E-meter

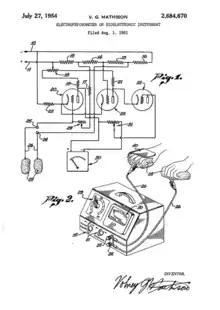
Schematic of electronics for Mathison E-Meter and sketch of use

Volney Mathison built an EDA meter based on a Wheatstone bridge, a vacuum tube amplifier, and a large moving-coil meter that projected an image of the needle on the wall. He patented his device in 1954 as an "electropsychometer" or E-meter, and it came to be known as the "Mathison Electropsychometer". In Mathison's words, the E-meter "has a needle that swings back and forth across a scale when a patient holds on to two electrical contacts". Mathison recorded in his book, "Electropsychometry", that the idea of the E-Meter came to him in 1950 while listening to a lecture by L. Ron Hubbard: